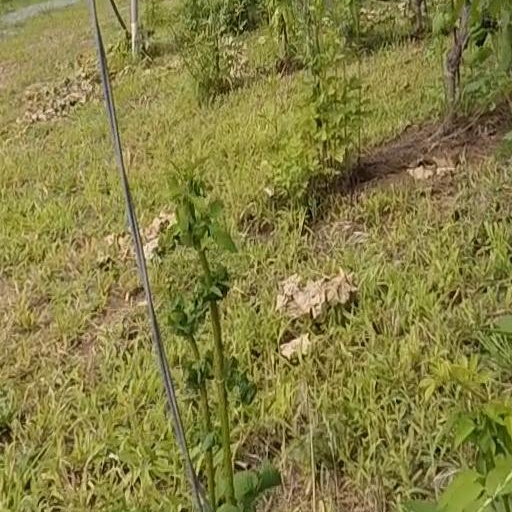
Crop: grape